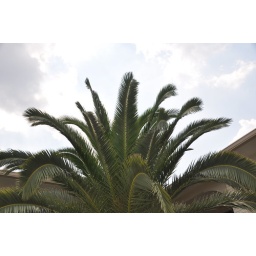
palm trees in a stormy sky in perland texas